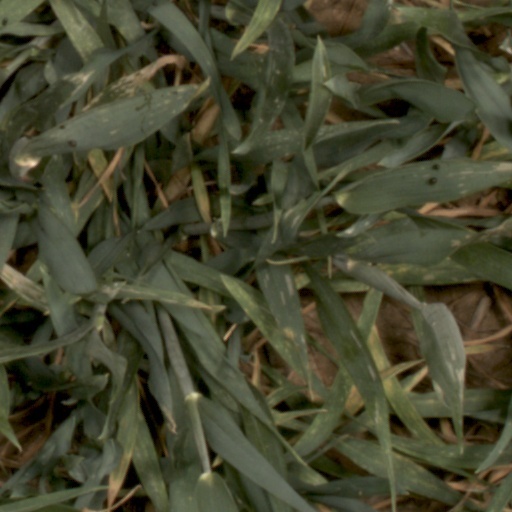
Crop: wheat